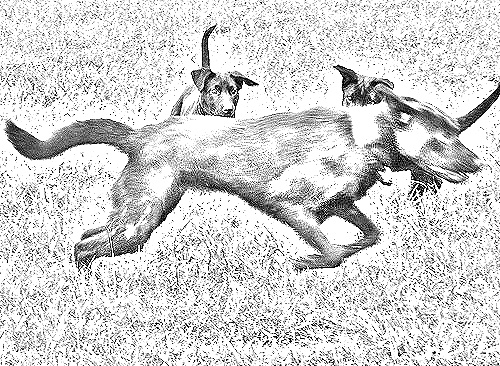
Portrait style: Sketch Portrait